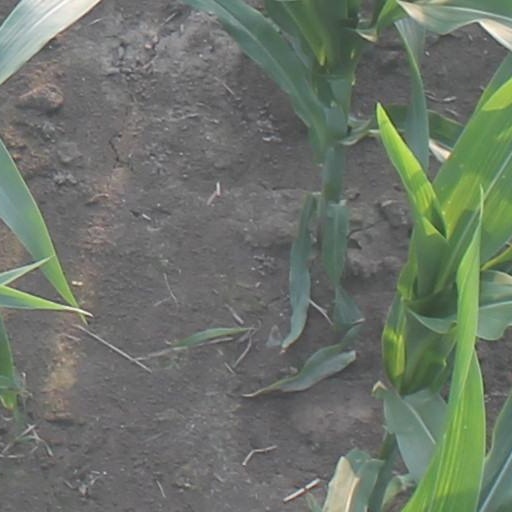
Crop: maize; corn